Teater Momentum

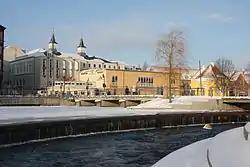
Teater Momentum, with Odense River in the foreground

Its location is at Ny Vestergade 18. The theatre itself was established in 2005 and it only features shows which are under the branch of modern drama. Teater Momentum receives public funding from the municipality of Odense and the Ministry of Cultural Affairs.